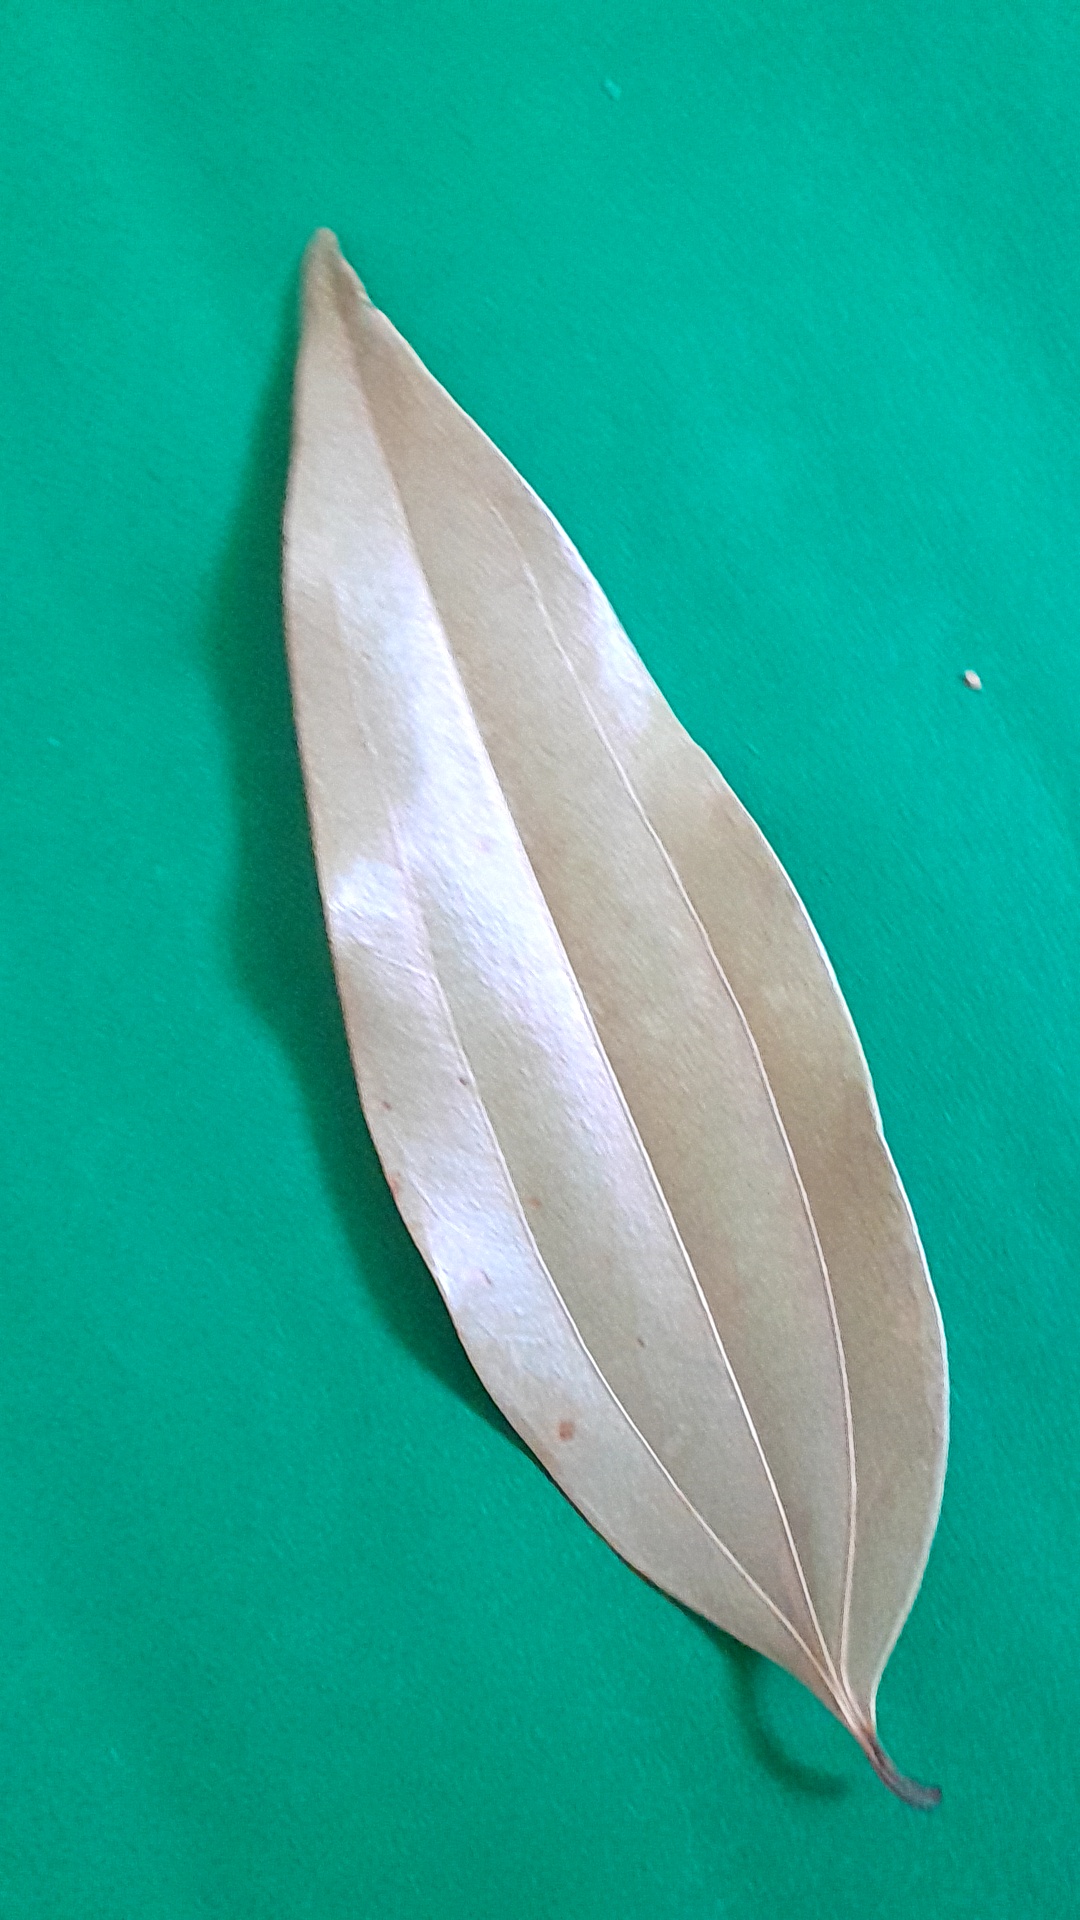
Label: Dry Leaf